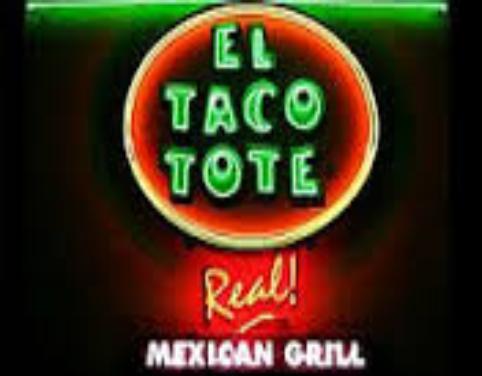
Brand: El Taco Tote
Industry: Food